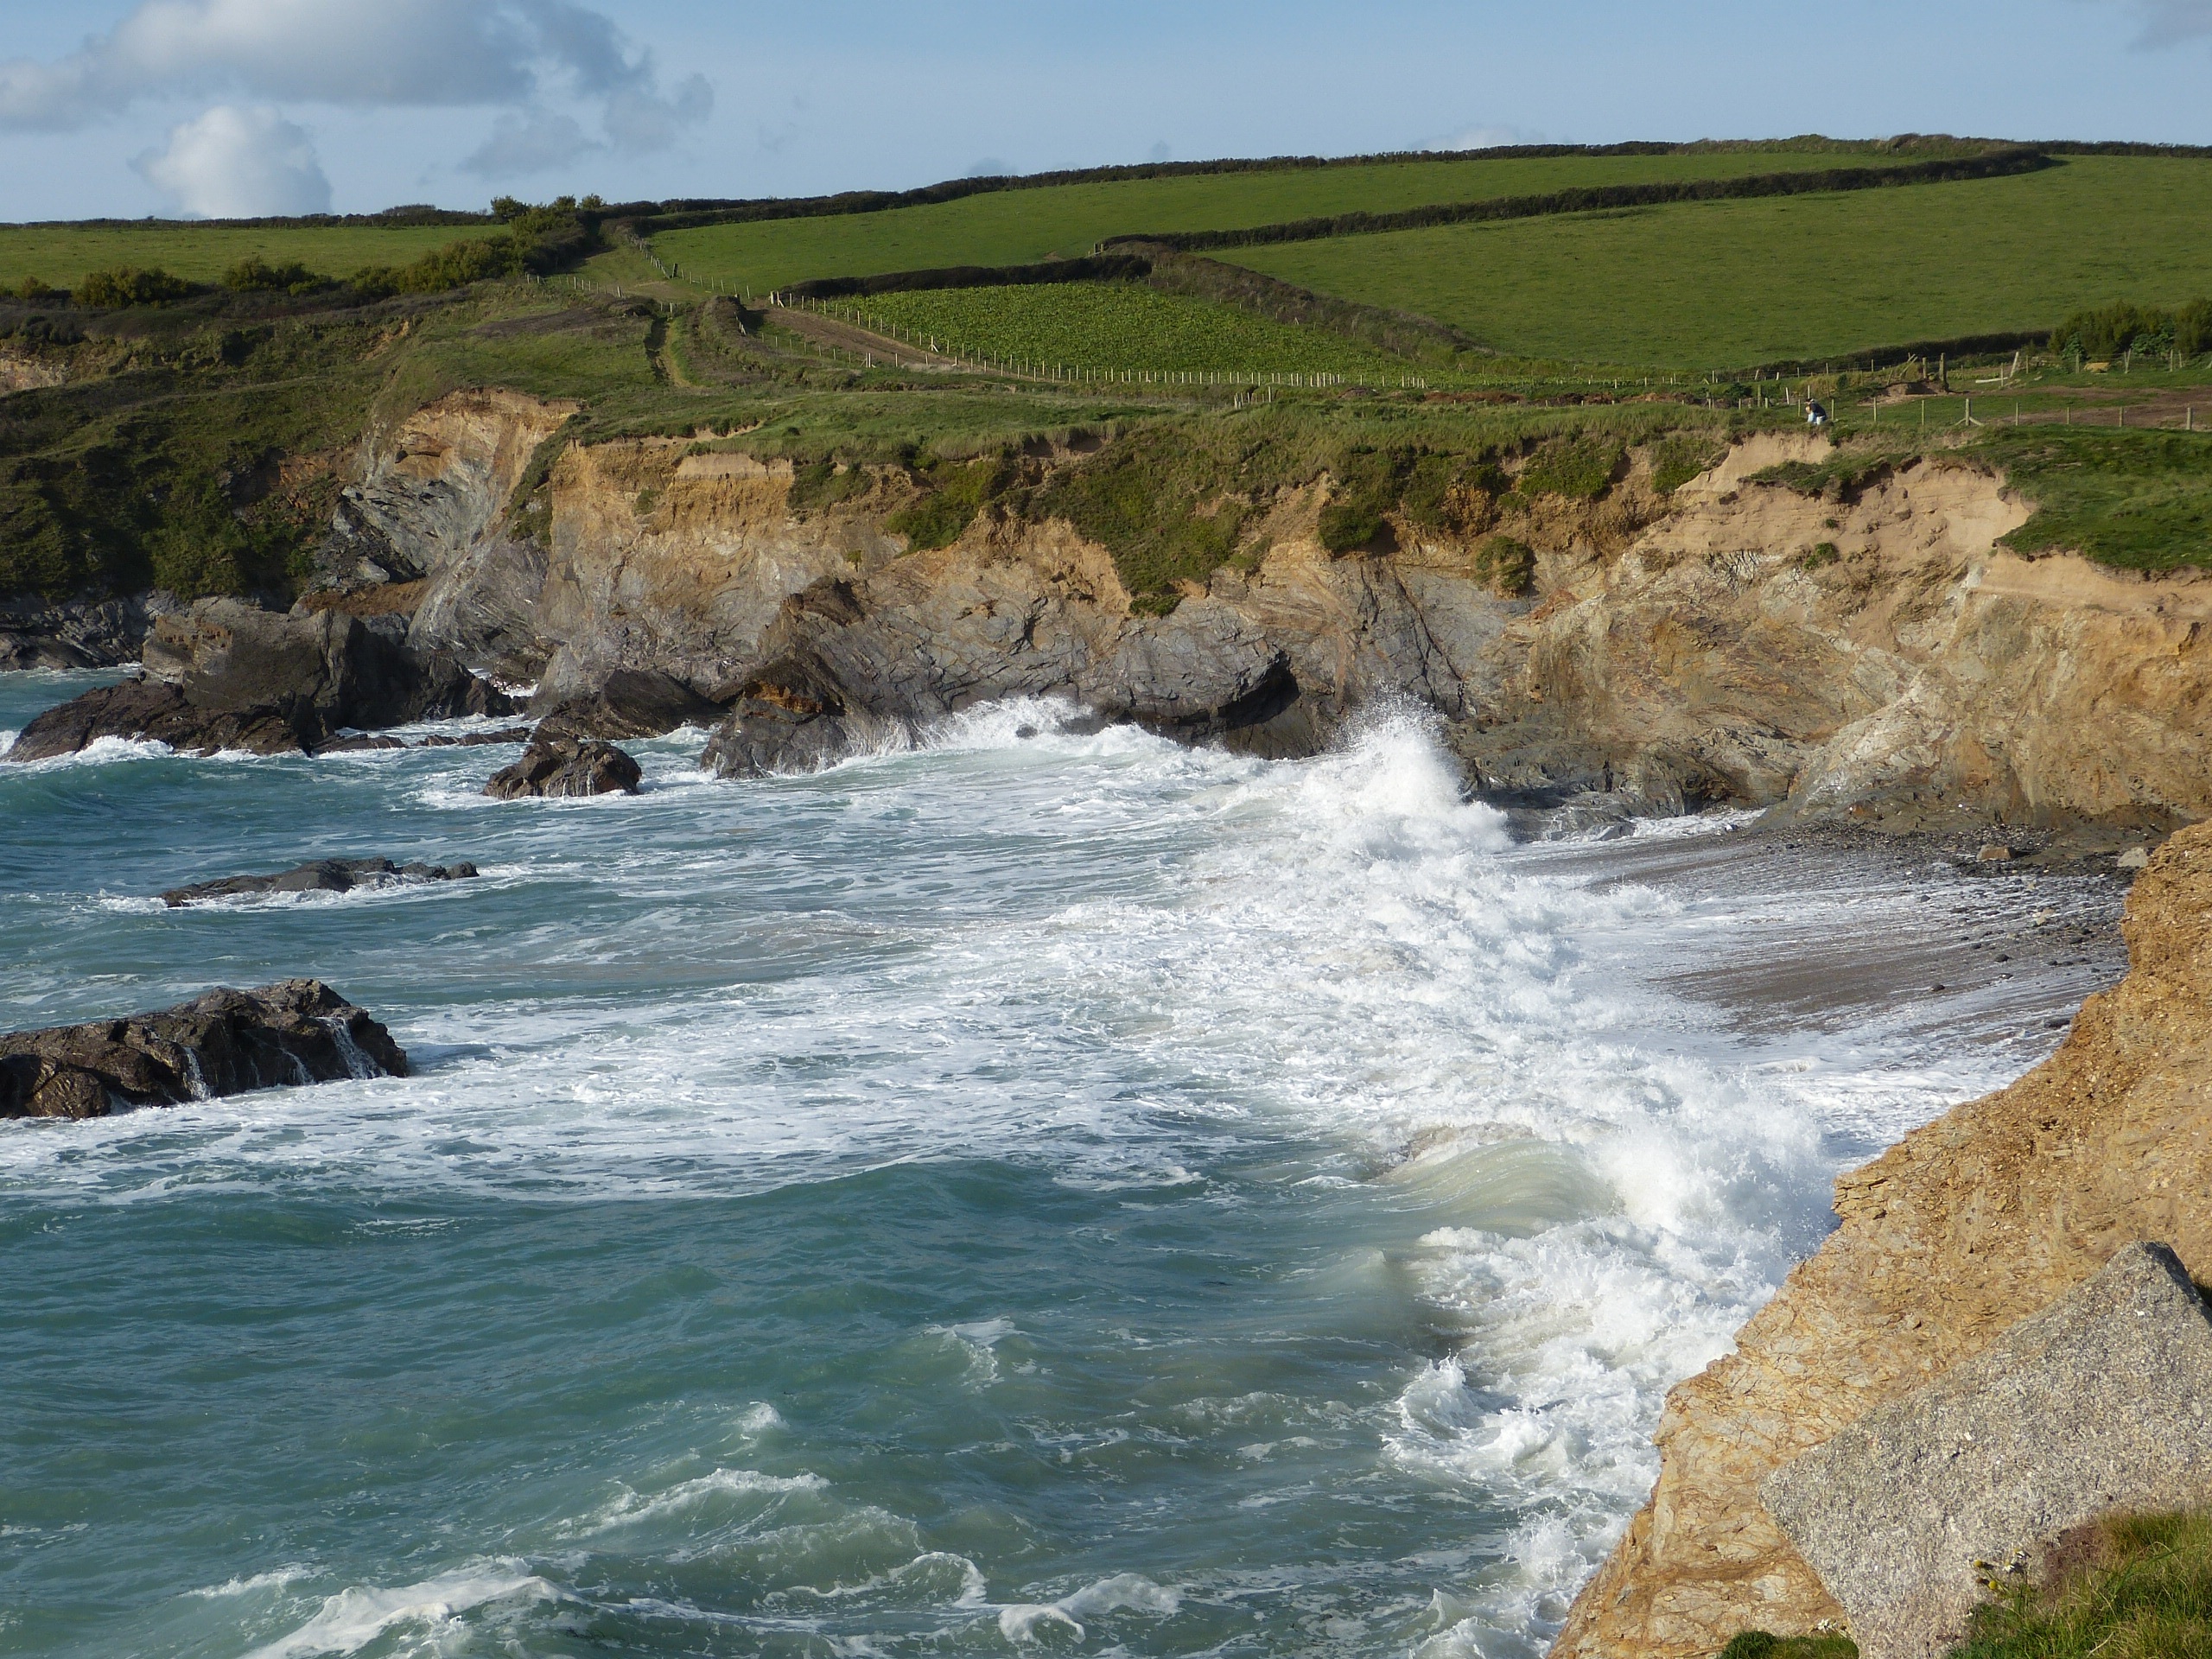
beach, sea, coast, water, rock, ocean, shore, wave, river, coastline, cliff, cove, low tide, bay, rapid, terrain, body of water, rocks, cornwall, cape, landform, high tide, geographical feature, wind wave